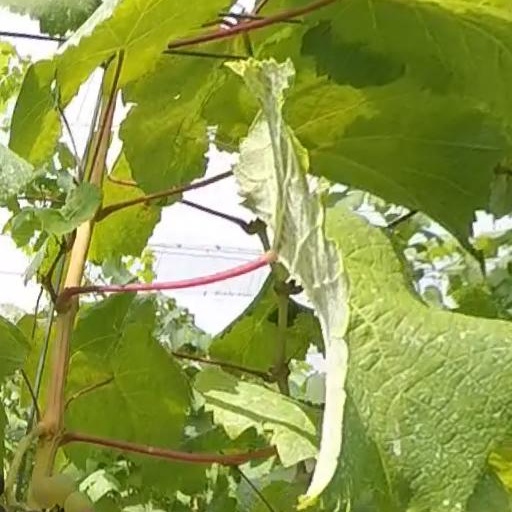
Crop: grape